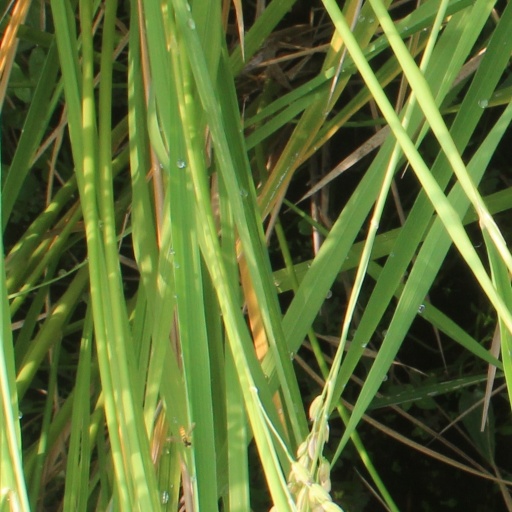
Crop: rice